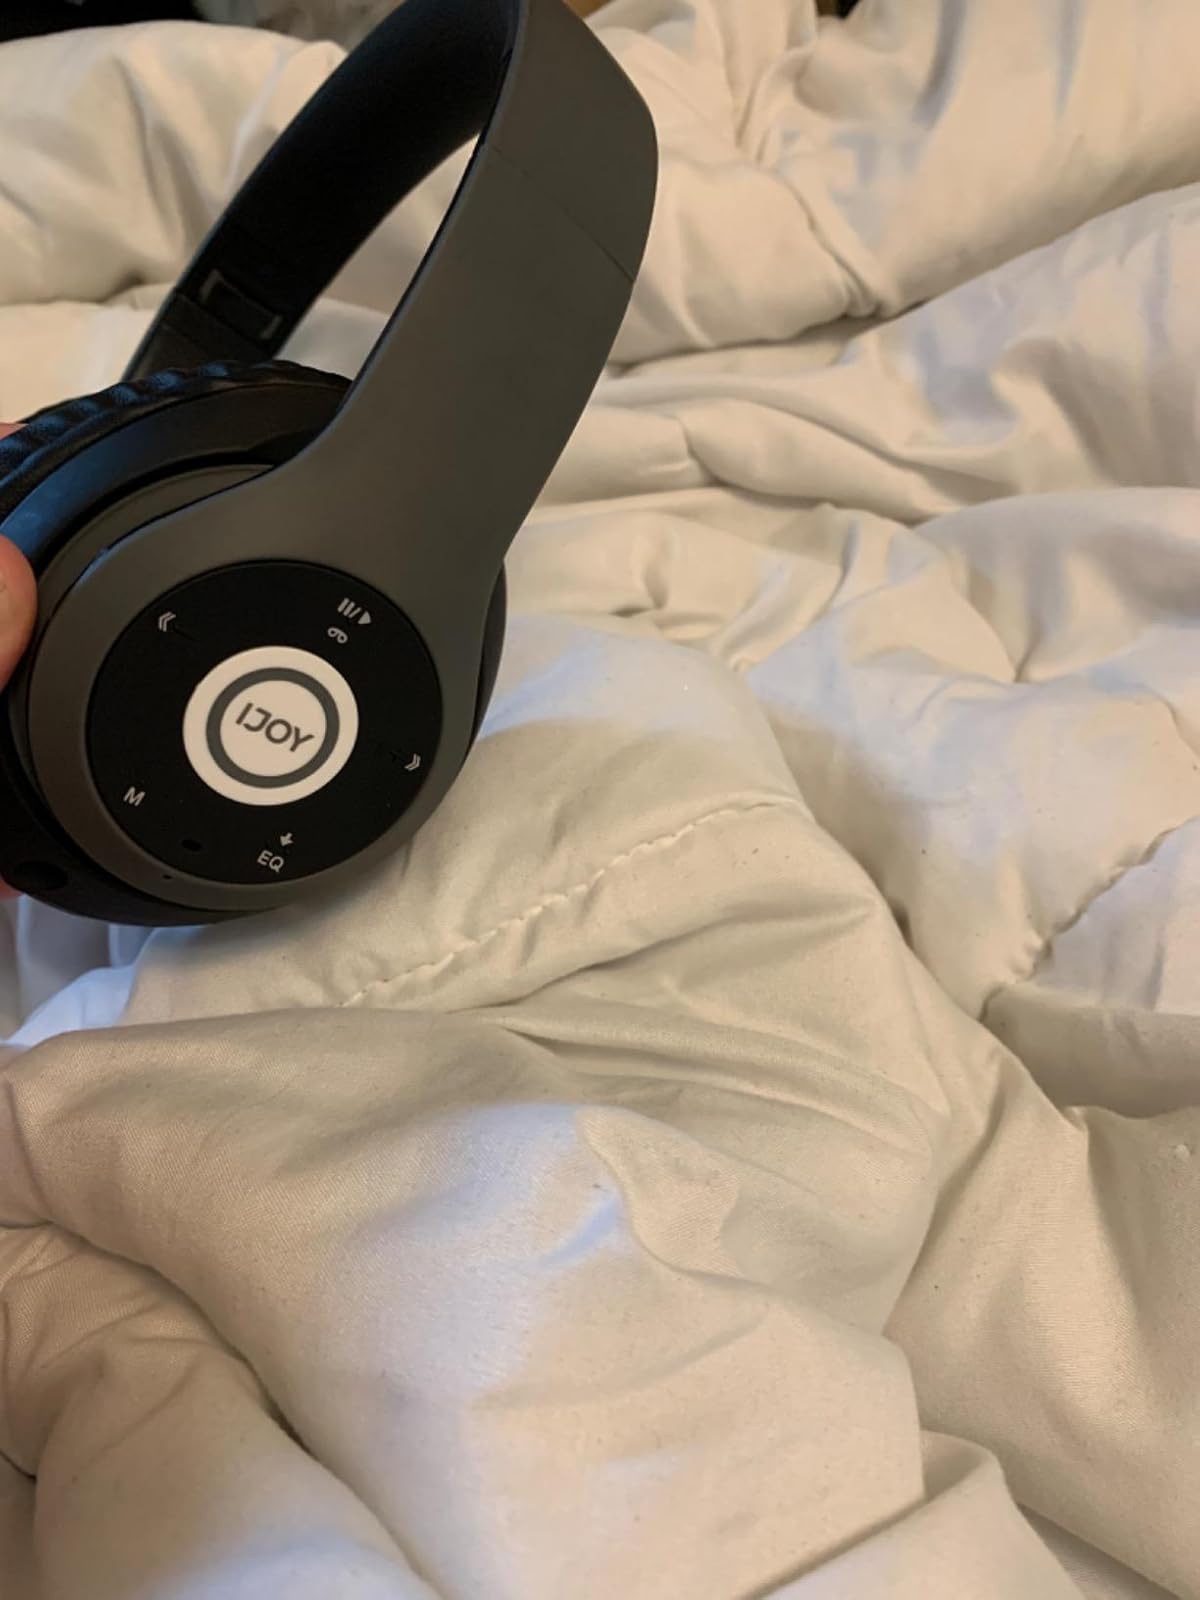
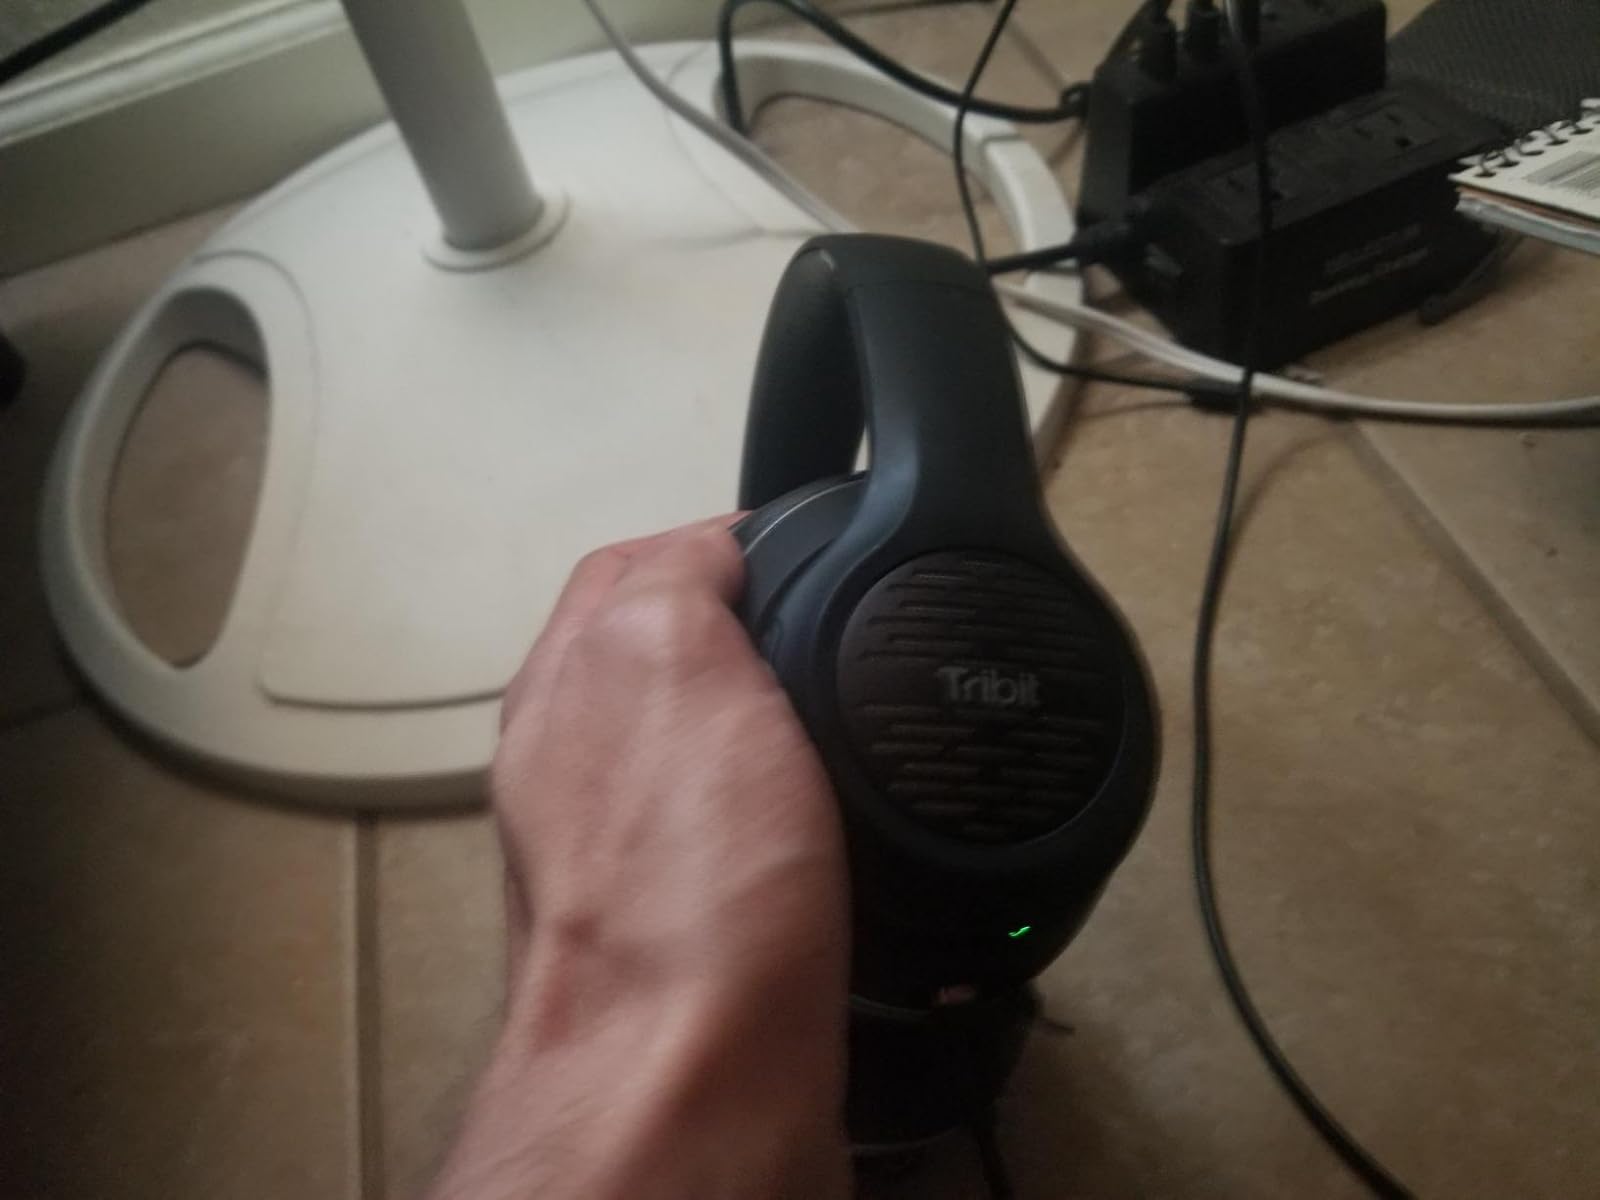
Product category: headphones
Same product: no